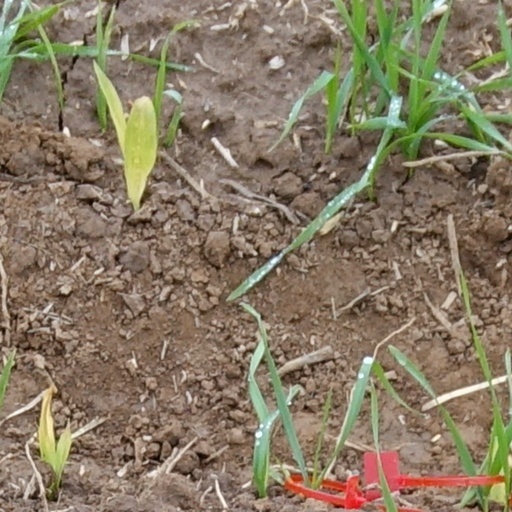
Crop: wheat